Sectarianism and minorities in the Syrian civil war

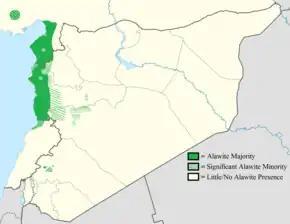
The distribution of Alawites in the Levant

Alawites in Syria are a minority, accounting for less than 12 percent of the 23 million residents in Syria. Sunnis constitute the majority of the Syrian population. Journalist Nir Rosen, writing for Al Jazeera, reported that members of the Alawite sect are afraid of Sunni hegemony, as they were oppressed by Sunnis during Ottoman times and in the early years of the 20th century, the Sunni merchant class held much of the country's wealth and dominated politics. Following Hafez al-Assad's coup, Alawites' position in Syria improved under the government of Assad, himself an Alawite, and they became the dominant elites in state bureaucracy and security apparatus.